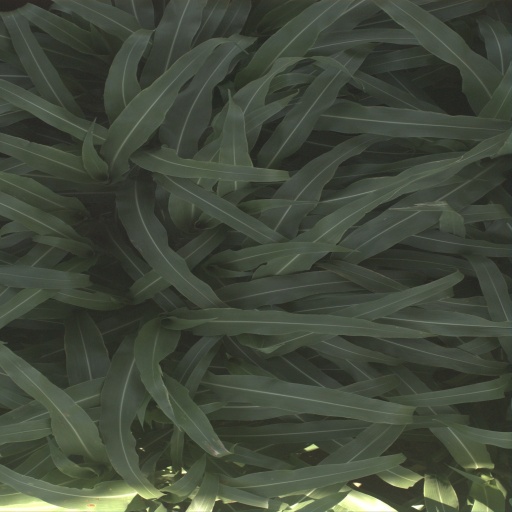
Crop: sorghum